Strange Odyssey

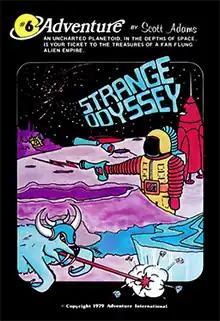

Strange Odyssey is a text adventure game written by Scott Adams and Neil Broome.